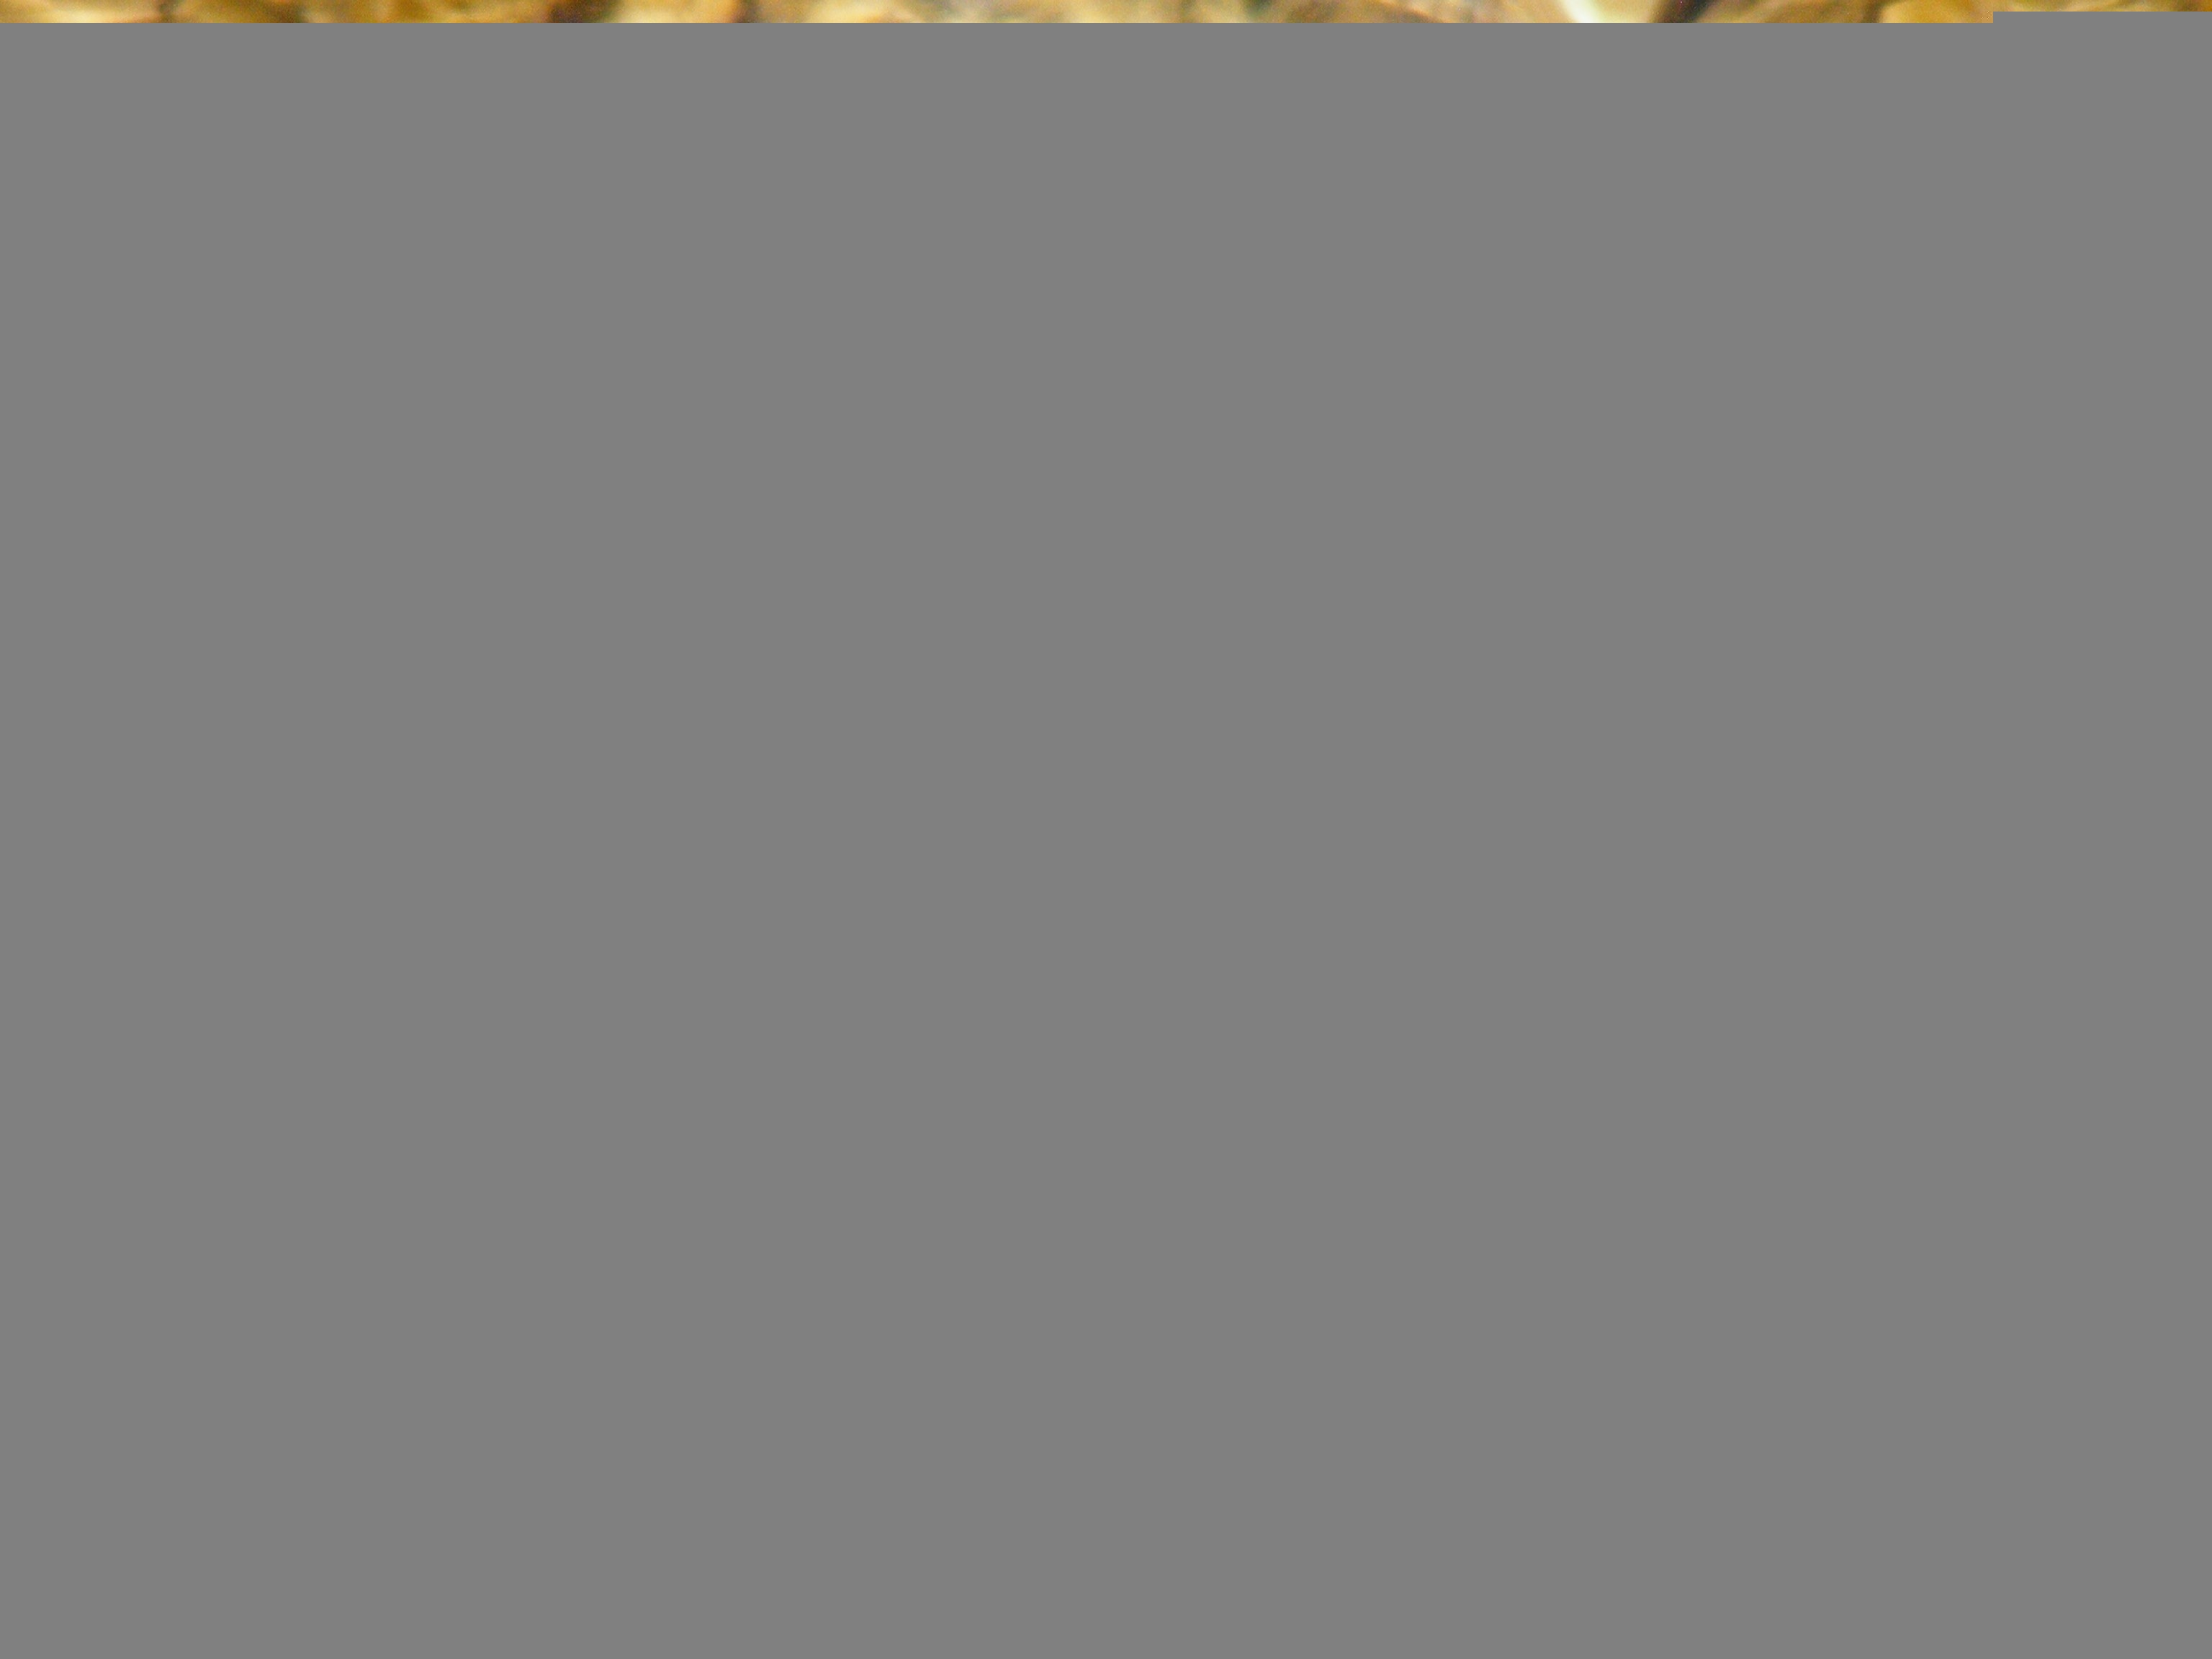
water, wood, animal, wildlife, environment, pattern, line, brown, frog, toad, amphibian, brand, font, treefrog, design, text, exotic, terrarium, shape, presentation, screenshot